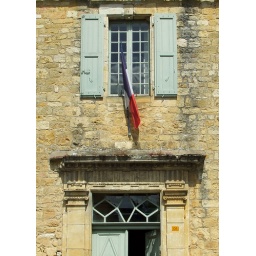
I think this building is a library in the medieval village of Domme.